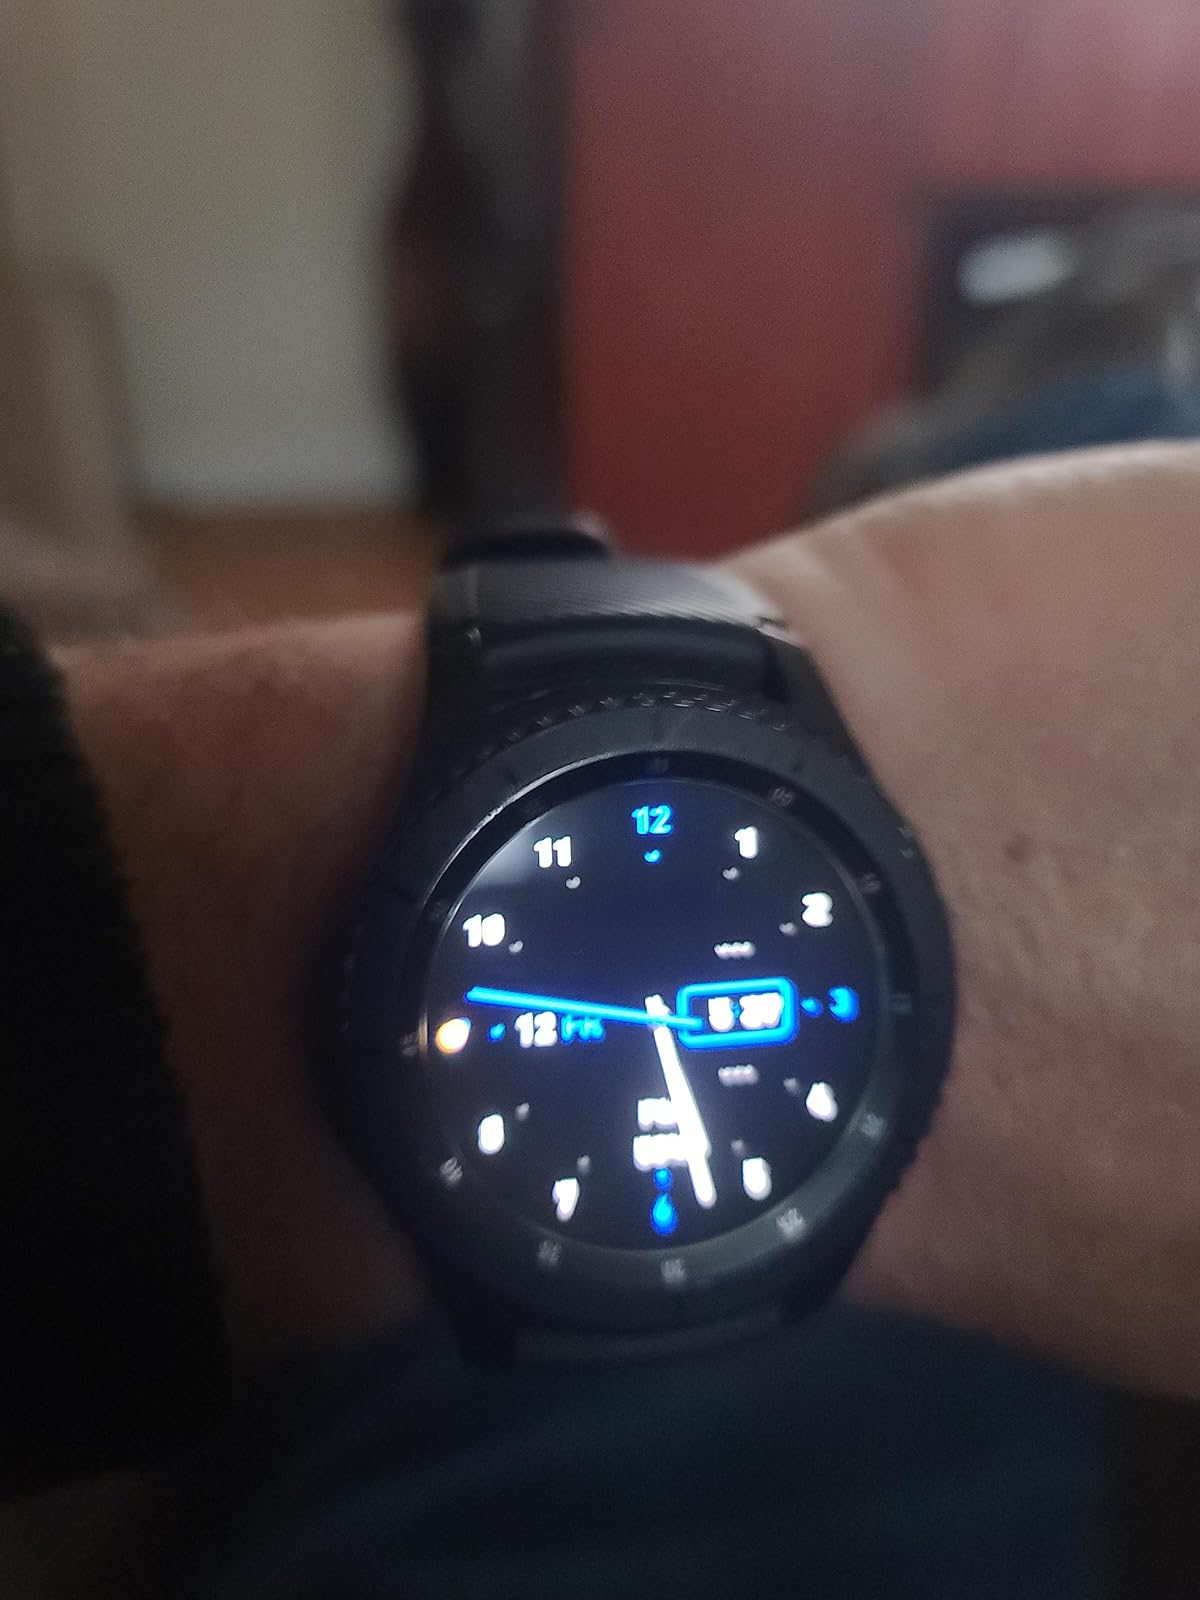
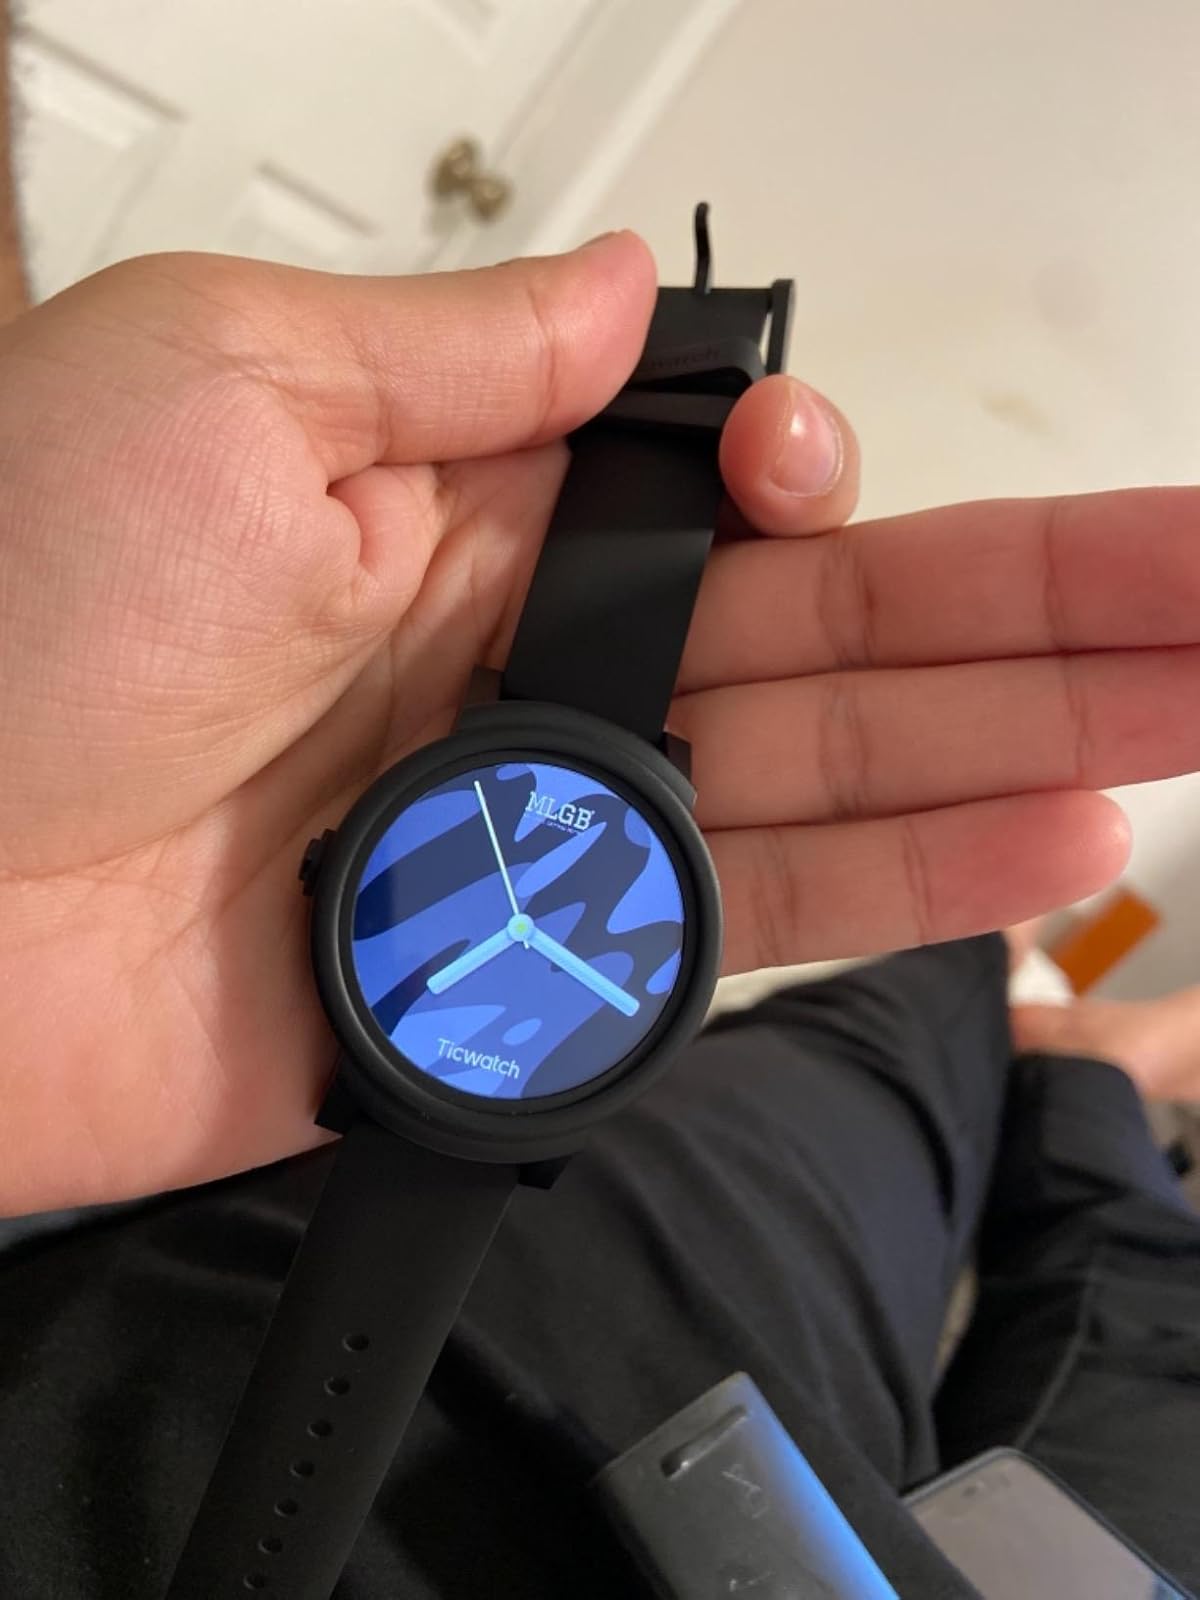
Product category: smartwatch
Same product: no